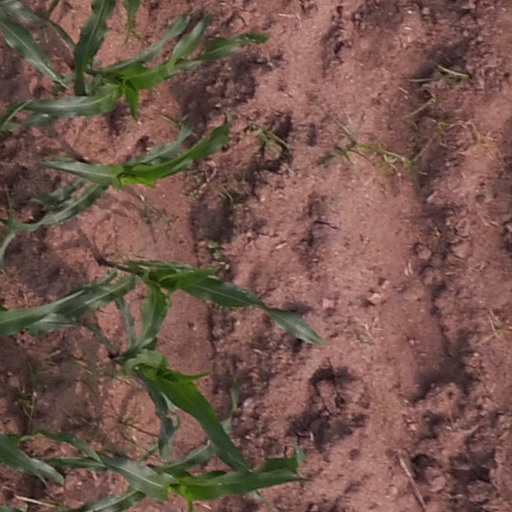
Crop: maize; corn